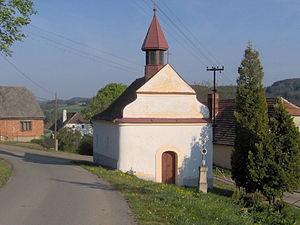
Krejnice est une commune du district de Strakonice, dans la région de Bohême-du-Sud, en République tchèque. Sa population s'élevait à 79 habitants en 2017.